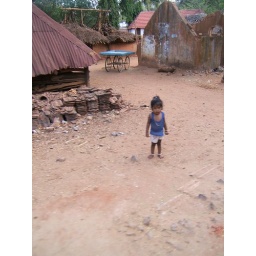
cute little girl in the village outside of our farm